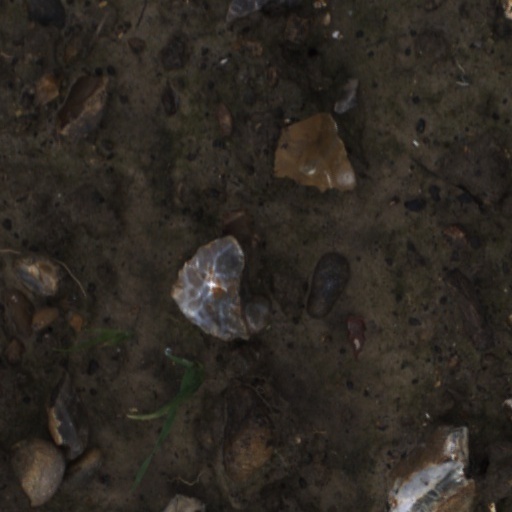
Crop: wheat